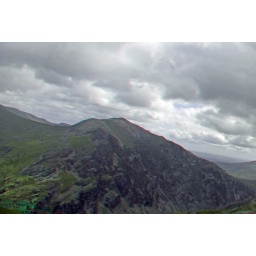
Mount Snowdon on the way up in anaglyph 3D stereo red blue glasses to view